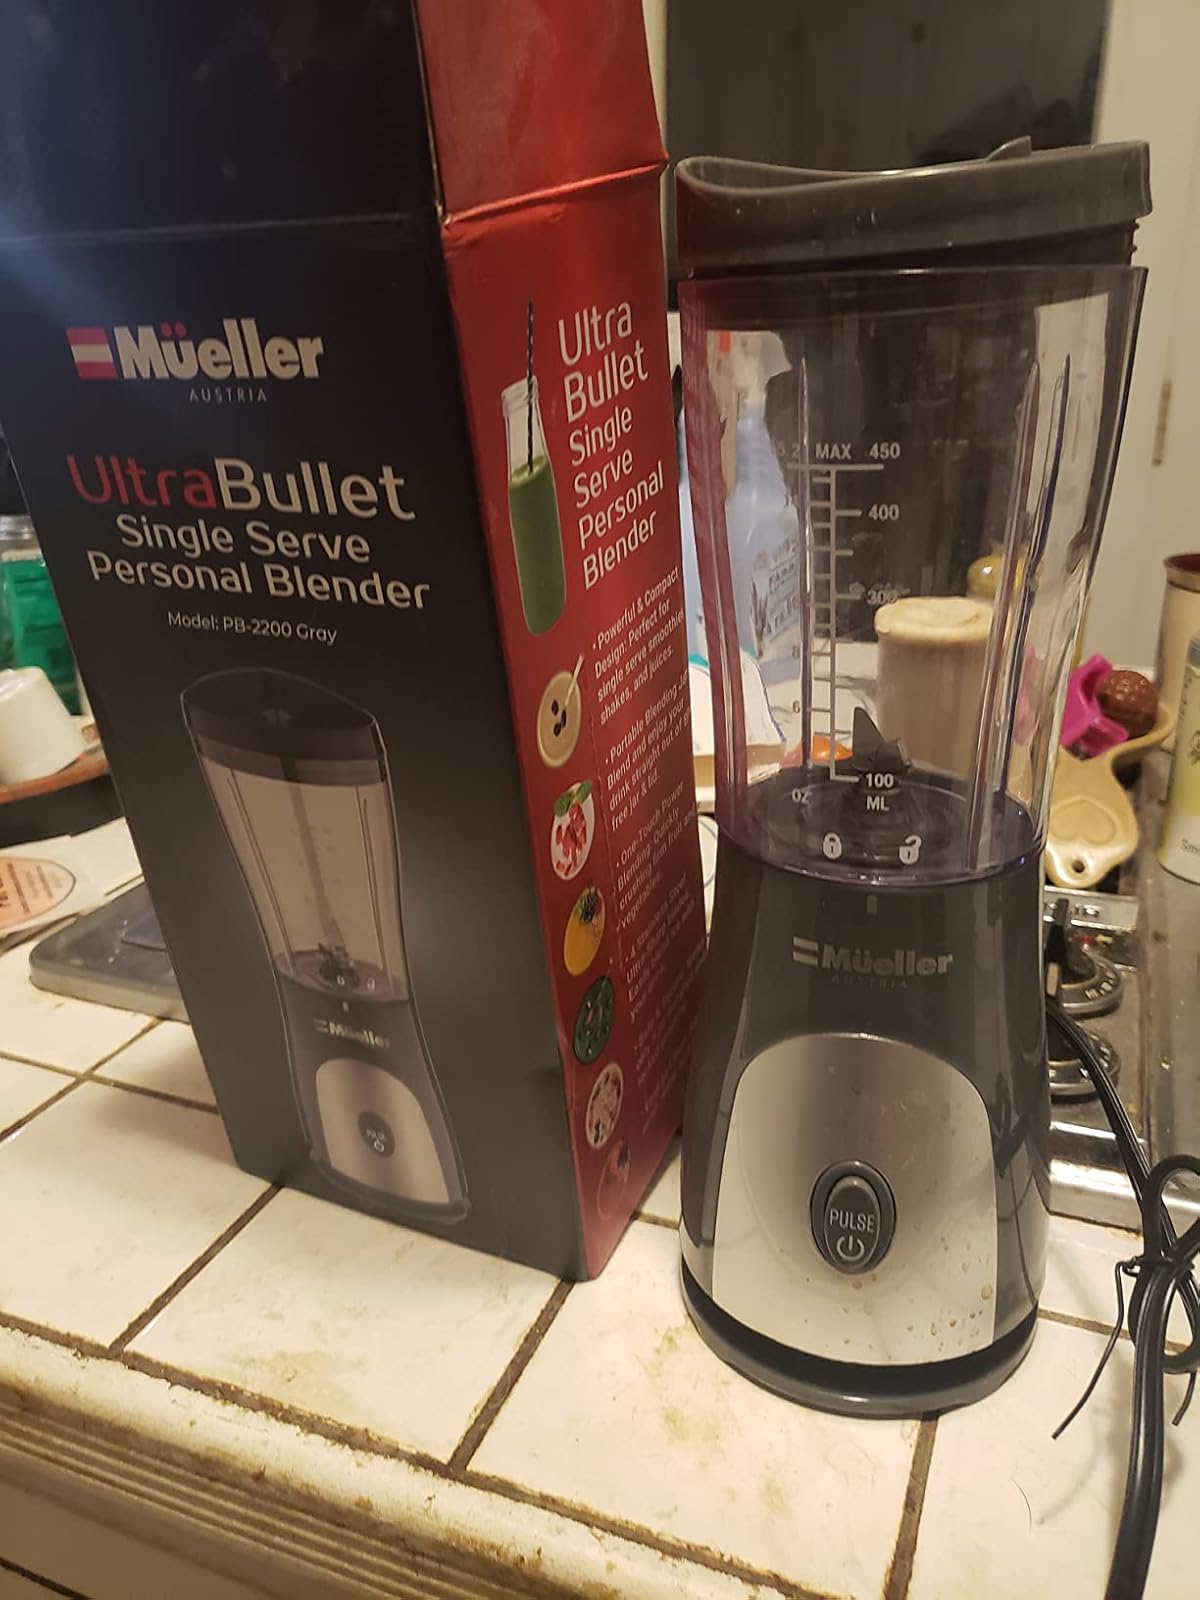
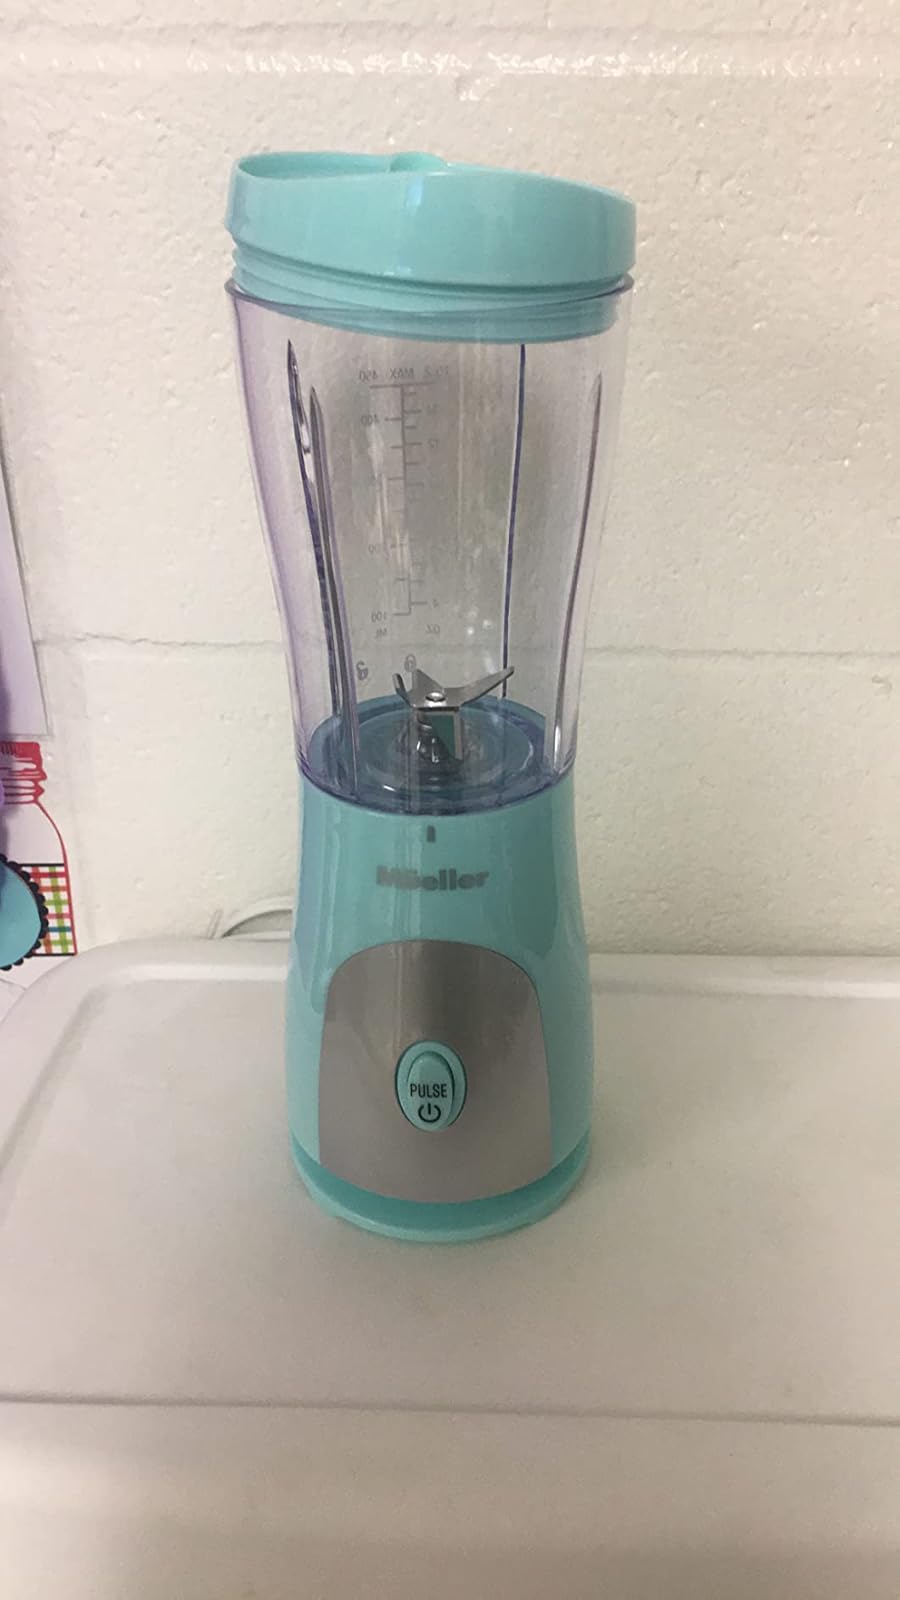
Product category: items_blender
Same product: no